Andrew Balfour

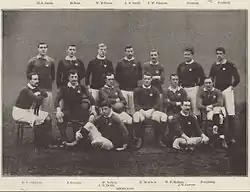
Balfour, back row second from left, with the 1896 Scotland team

Balfour married in September 1902 to Grace, daughter of G. Nutter of Sidcup, and the same year he was made the director of the Wellcome Tropical Research Laboratory in Khartoum in Sudan where he also took up the post of Medical Officer of Health. Within two years he was appointed sanitary advisor to the Sudanese government. His new role within Sudan allowed Balfour to move in high-profile social circles, bringing him into contact with the likes of Lord Cromer, Lord Kitchener and Sir Reginald Wingate. During his time in Khartoum, he reduced deaths by malaria by 90 per cent through the removal of mosquito breeding grounds and improving the city's clean water systems and sanitation. In 1907 the Khedive awarded him the Fourth Class of the Imperial Ottoman Order of Osmanieh. The same period also saw Balfour contribute to four reports produced by the Wellcome Laboratory and in 1911 he co-wrote with Major R.G. Archibald a review of the advances in tropical medicine, which anticipated the work of the Tropical Disease Bureau which was set up in 1912.